Laofa railway station

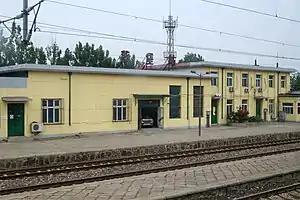
Station building in 2016

Laofa railway station (落垡站) is a fourth-class station at 87 km on Beijing–Shanghai railway. The station was built in 1895. It is located in Laofa, Anci District, Langfang city, Hebei province, China.